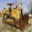
Label: tractor